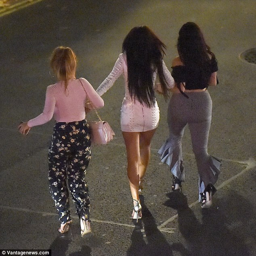
swift exit : was seen linking arms with her friends as she headed to a waiting car